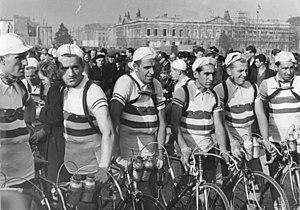
Le Tour de RDA est une course cycliste à étapes qui a été disputée de 1949 à 1989 en République démocratique allemande.